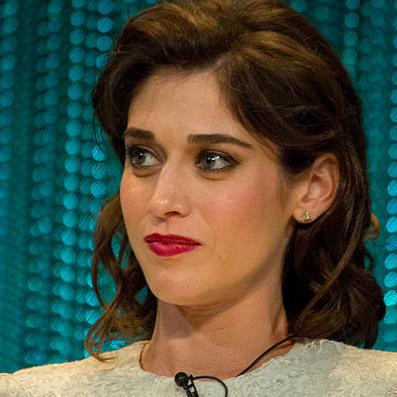
Age: 31